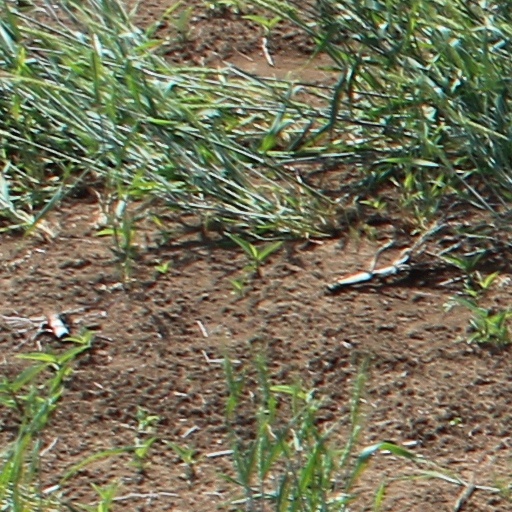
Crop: wheat